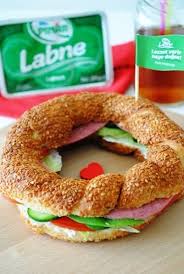
Yemek: simit